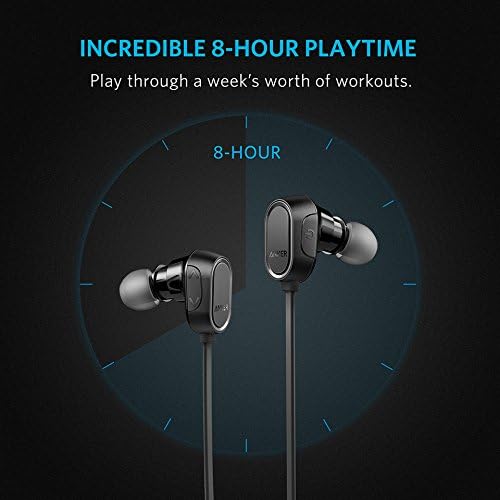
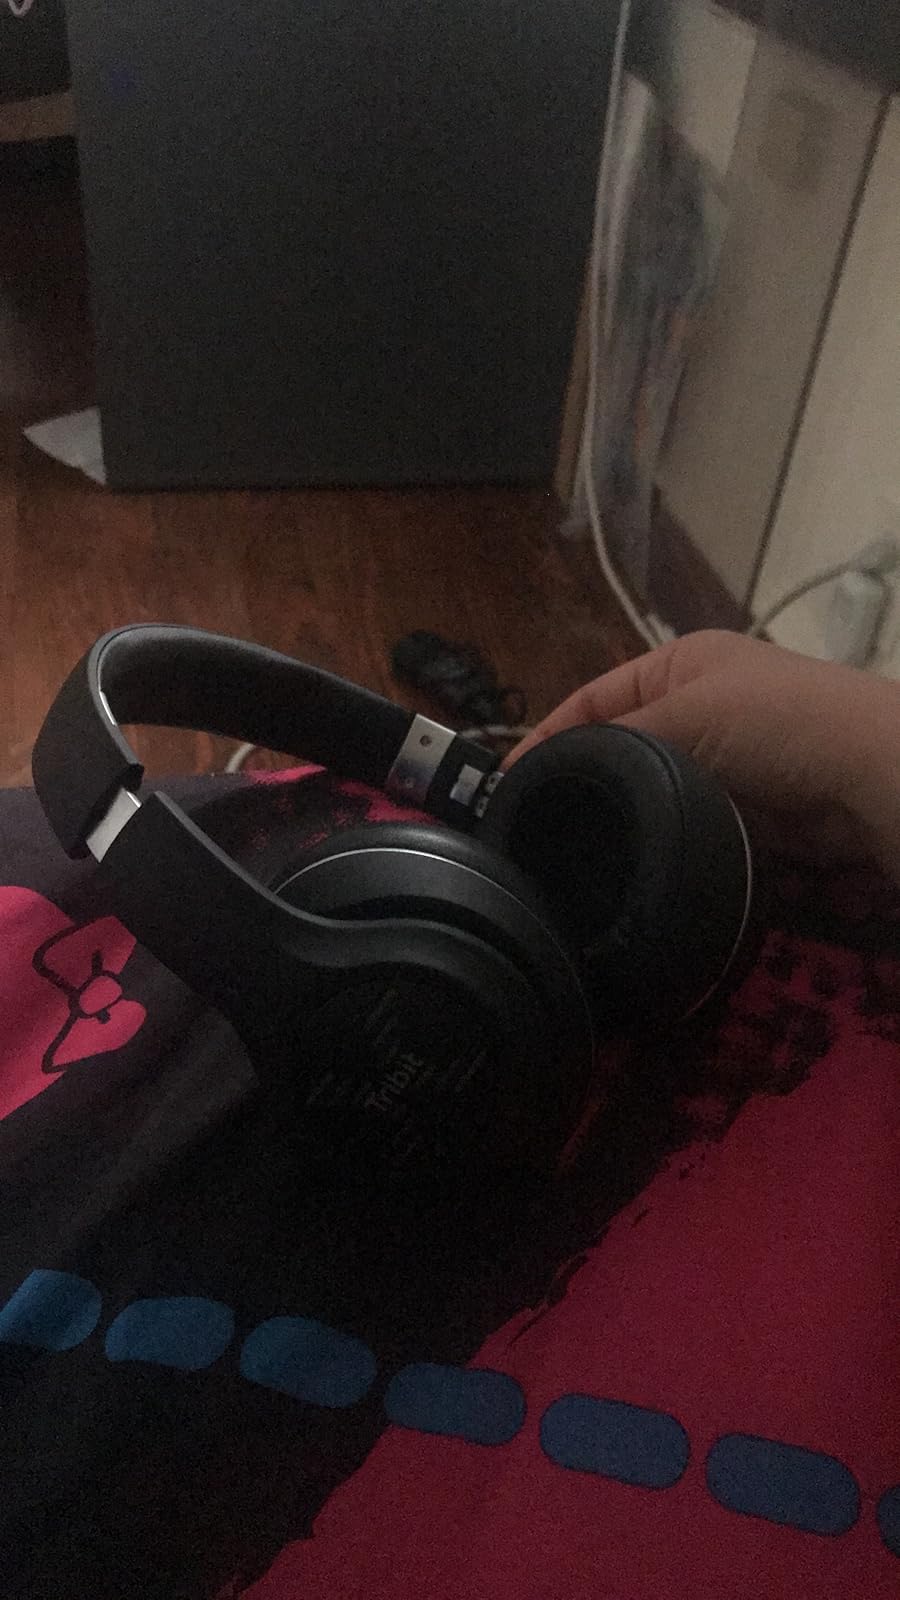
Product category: headphones
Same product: no